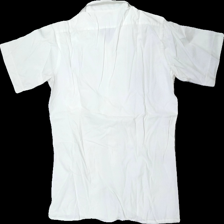
View: back
Type: Shirt
Category: Men
Brand: Nordiska Kompaniet
Colors: White
Material: 100% cotton
Cut: Regular
Size: 38
Season: All
Stains: Major
Damage: fläckar
Damage location: bottom center
Damage 2 location: bottom left
Price range: <50
Recommended usage: Export
Description: vit kortärmad skjorta, fläckar fram